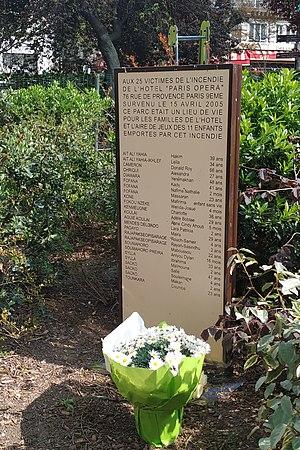
L'incendie de l'hôtel Paris-Opéra a eu lieu dans la nuit du 14 au 15 avril 2005 au 76 rue de Provence à Paris et a fait vingt-quatre morts dont onze enfants. C'est l'incendie le plus meurtrier qui ait eu lieu dans Paris depuis la Libération.